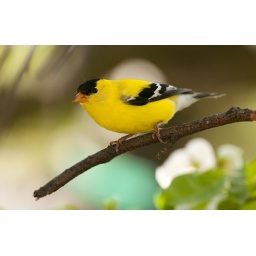
A male gold finch comes to rest on an apple tree branch in Hibbing Minnesota.